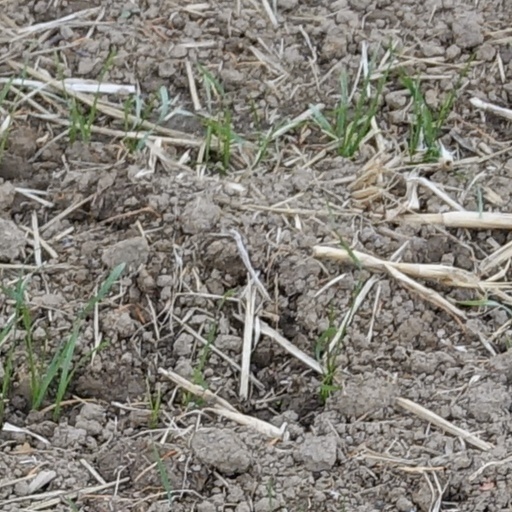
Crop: wheat